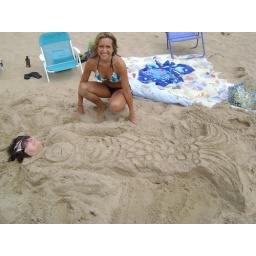
my sister Becca and I buried my mom in the sand at the beach and made her into a mermaid. haha!